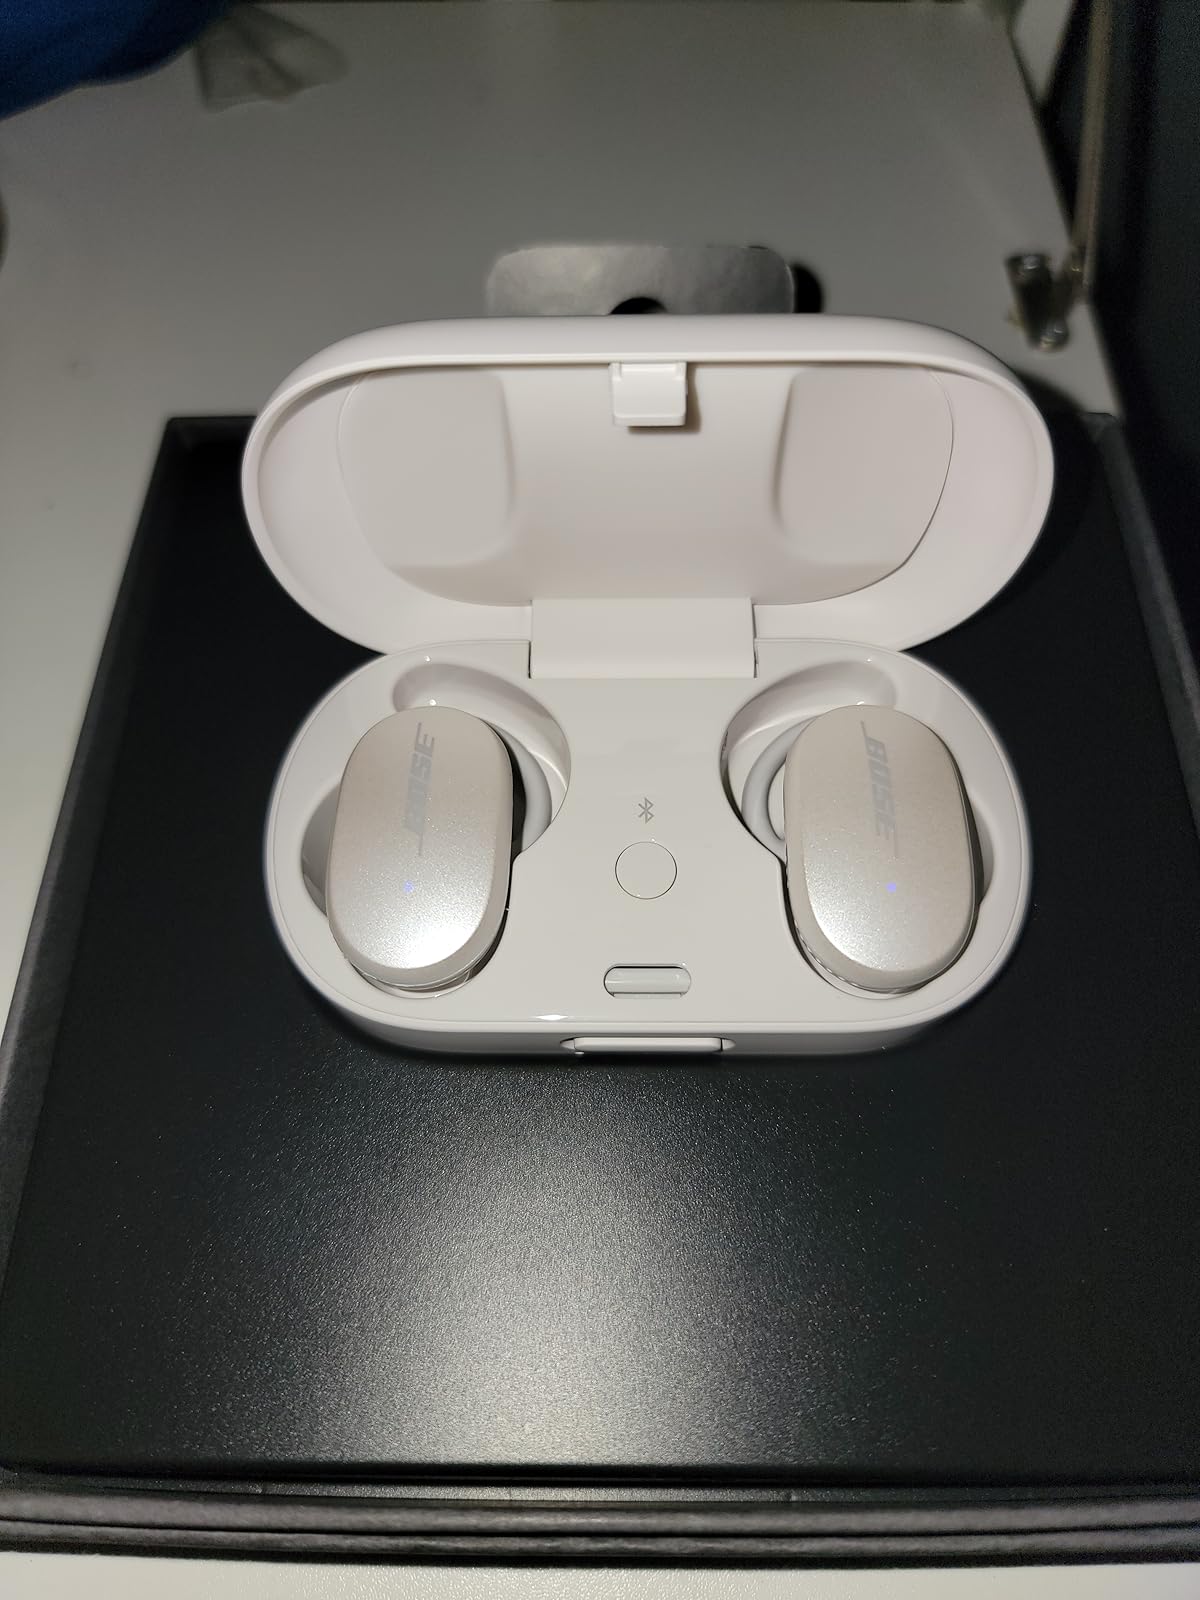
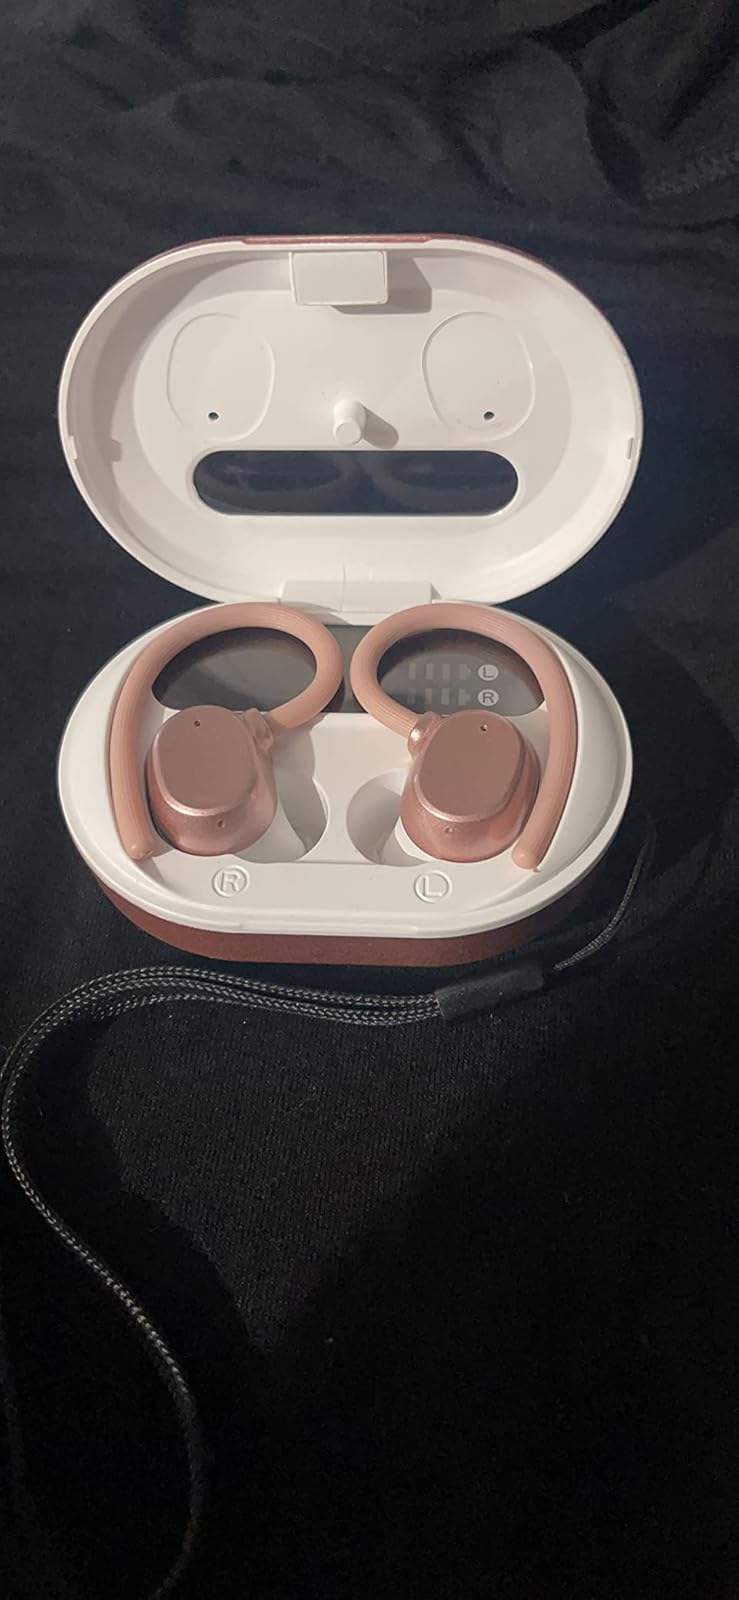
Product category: earbuds
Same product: no